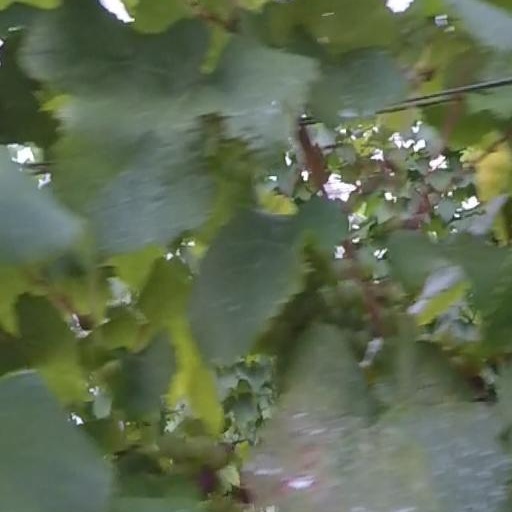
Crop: grape